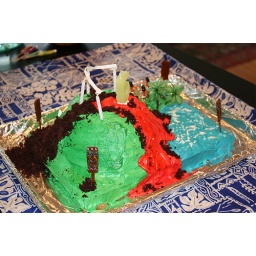
Not bad considering I was totally flying by the seat of my pants.